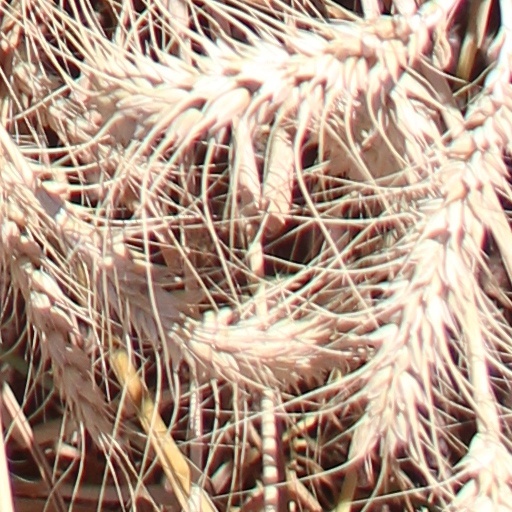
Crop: wheat